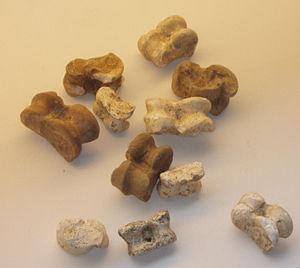
Le jeu des osselets sont un jeu d'adresse ancêtre des jeux du lancer qui remonte à l'Antiquité.